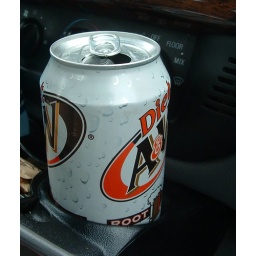
A can of Diet A&amp;amp;W Root Beer in the car cup holder